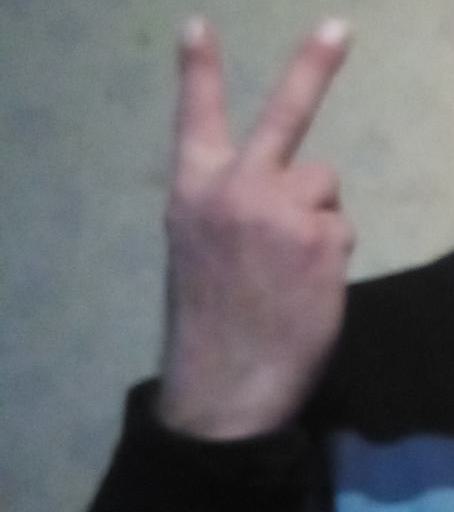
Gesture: peace_inverted